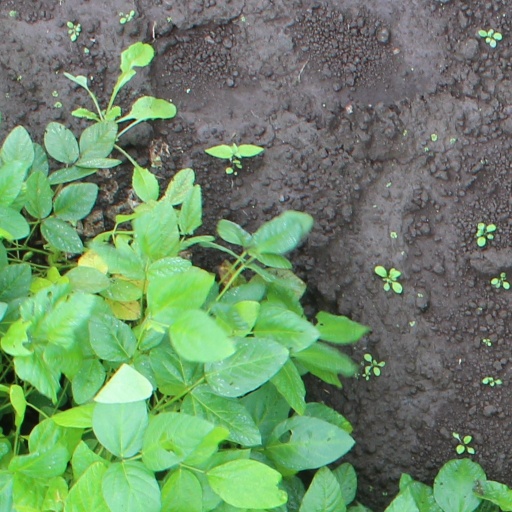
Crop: soybean